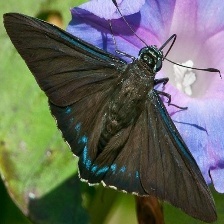
Species: MANGROVE SKIPPER